Geology of England

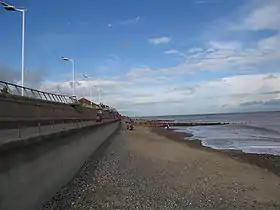
Hornsea where soft glacial deposits are suffering from coastal erosion

The geology of England is mainly sedimentary. The youngest rocks are in the south east around London, progressing in age in a north westerly direction. The Tees–Exe line marks the division between younger, softer and low-lying rocks in the south east and the generally older and harder rocks of the north and west which give rise to higher relief in those regions. The geology of England is recognisable in the landscape of its counties, the building materials of its towns and its regional extractive industries.